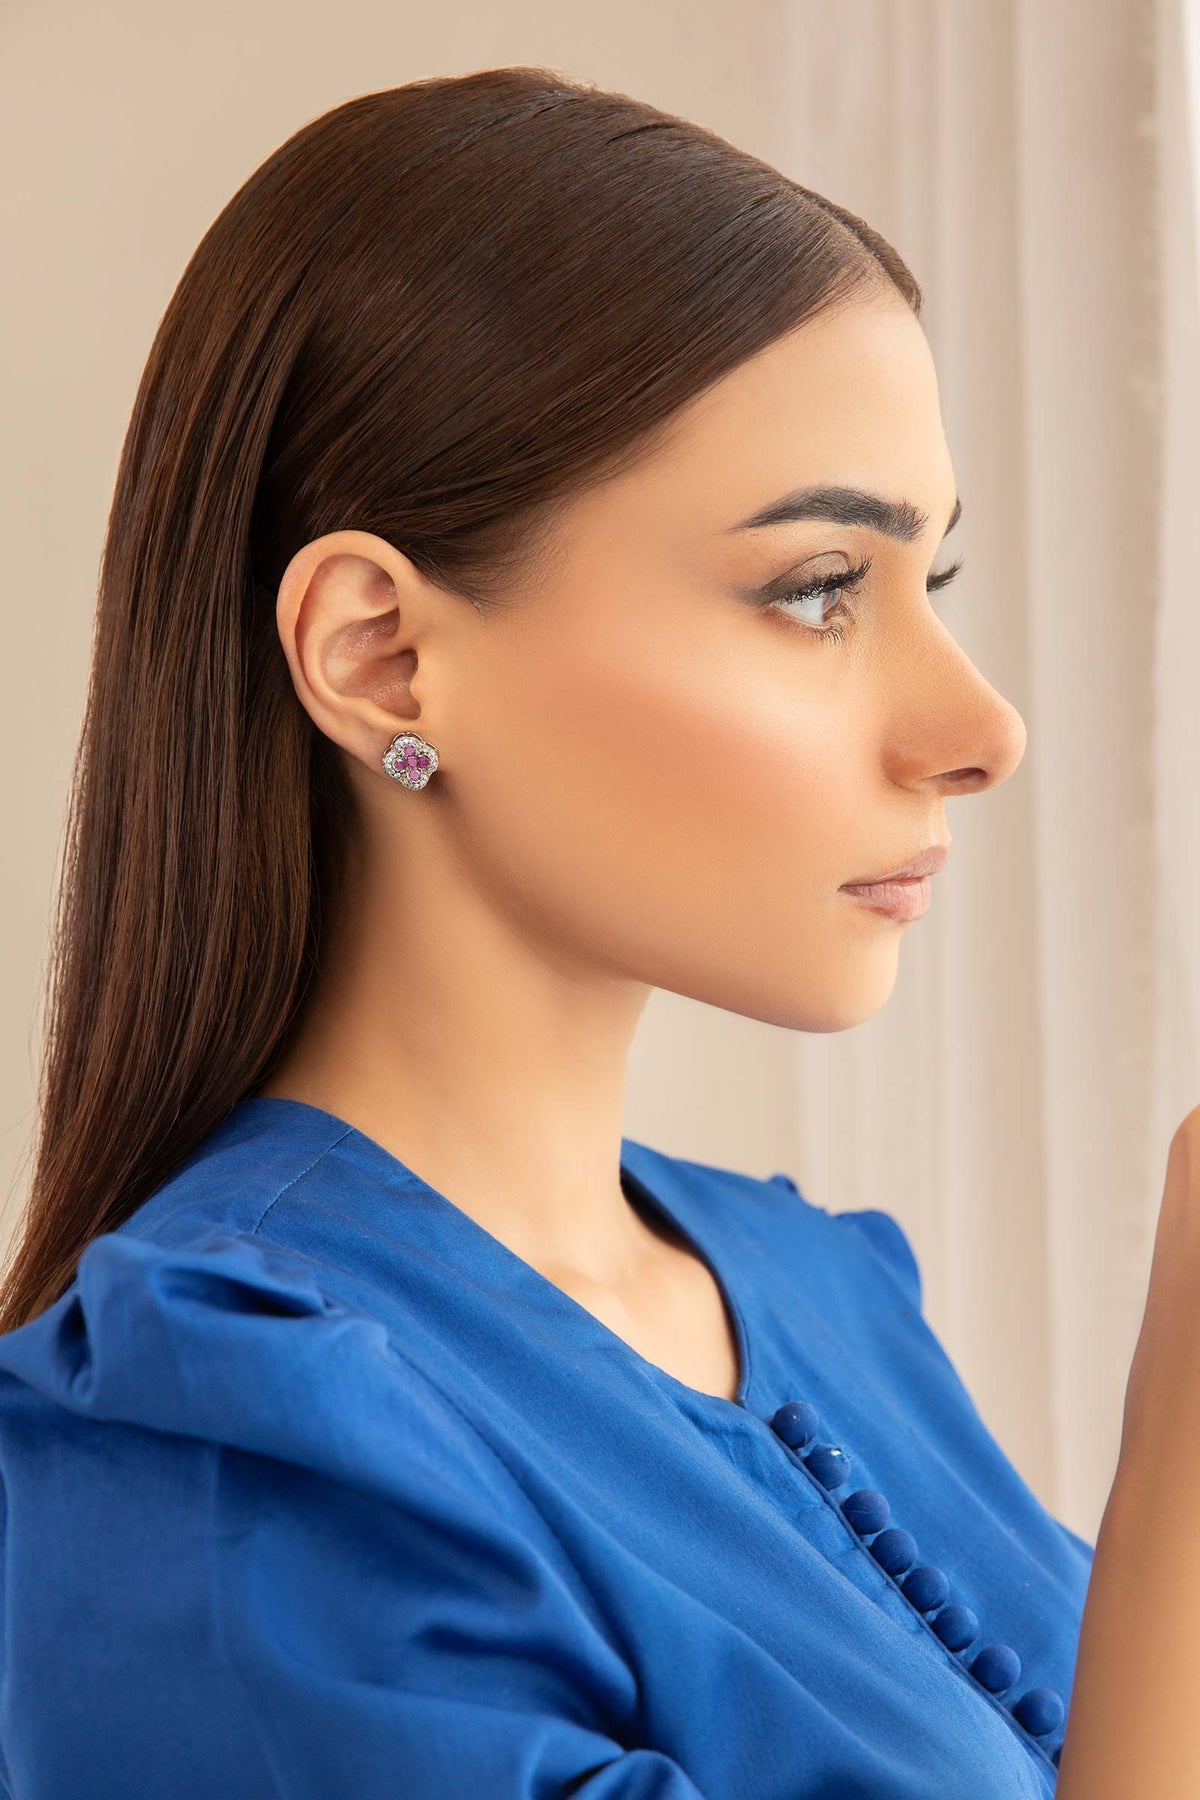
blue luna earring